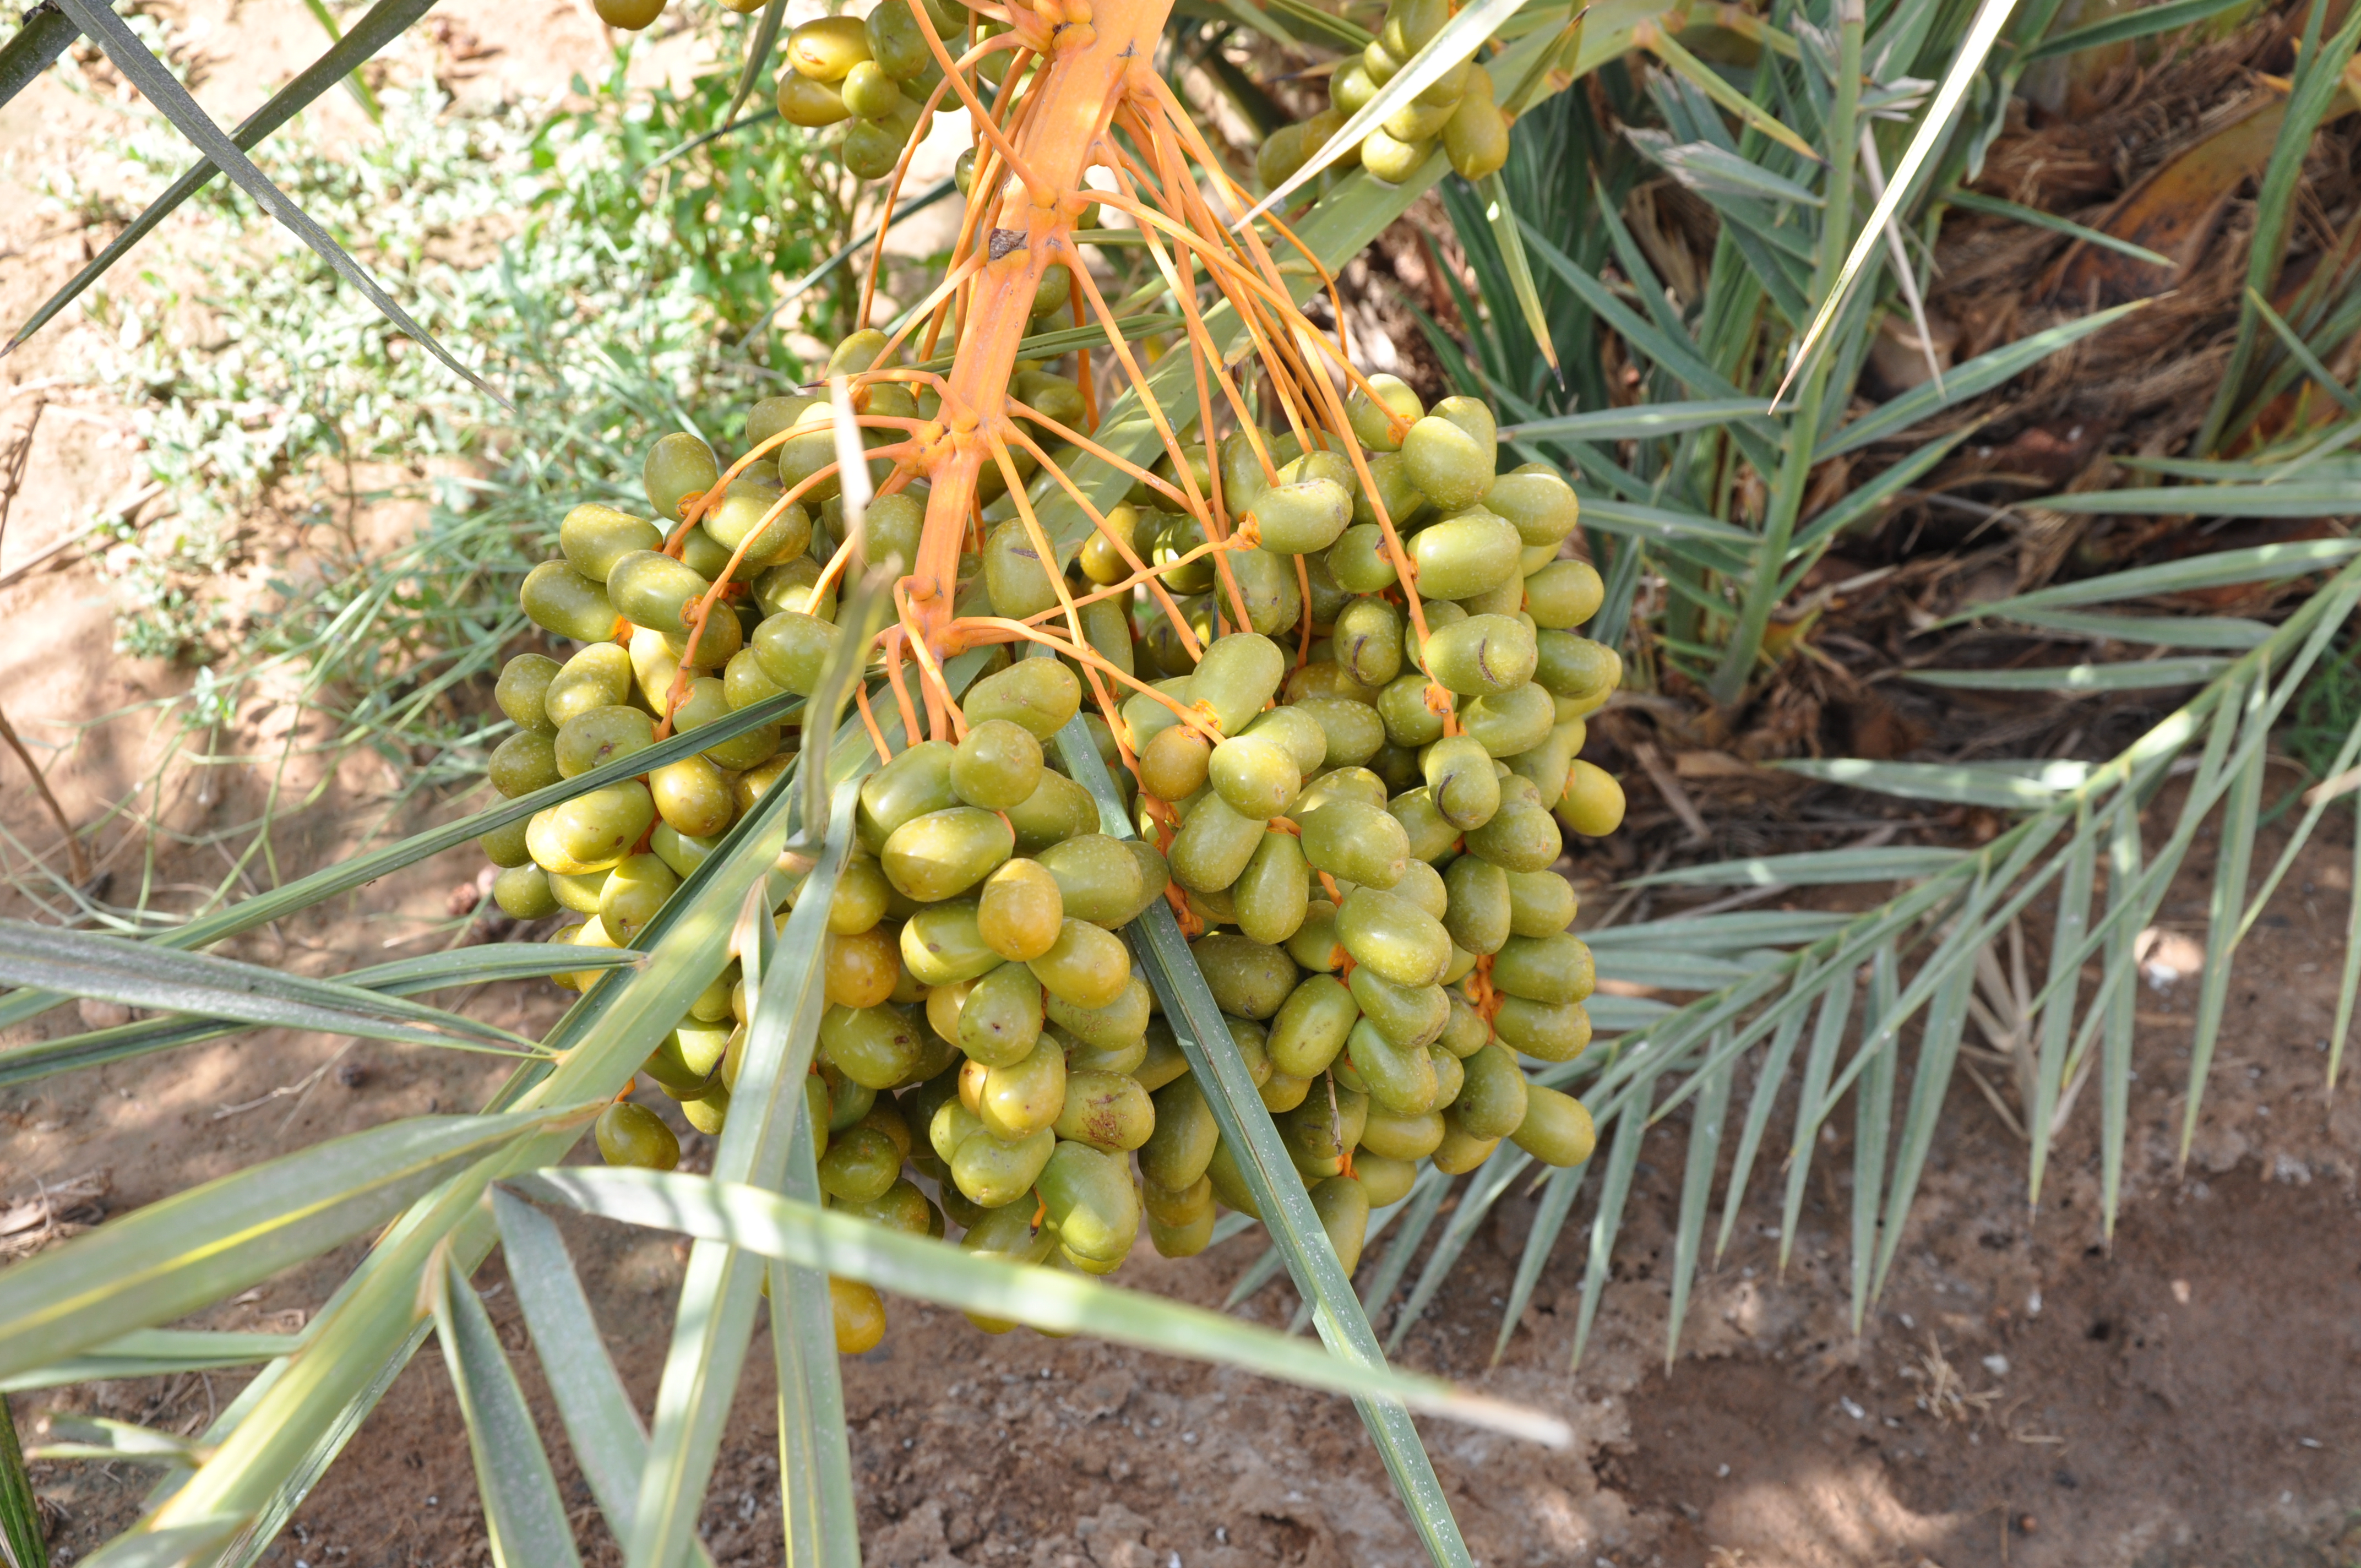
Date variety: Boufagous